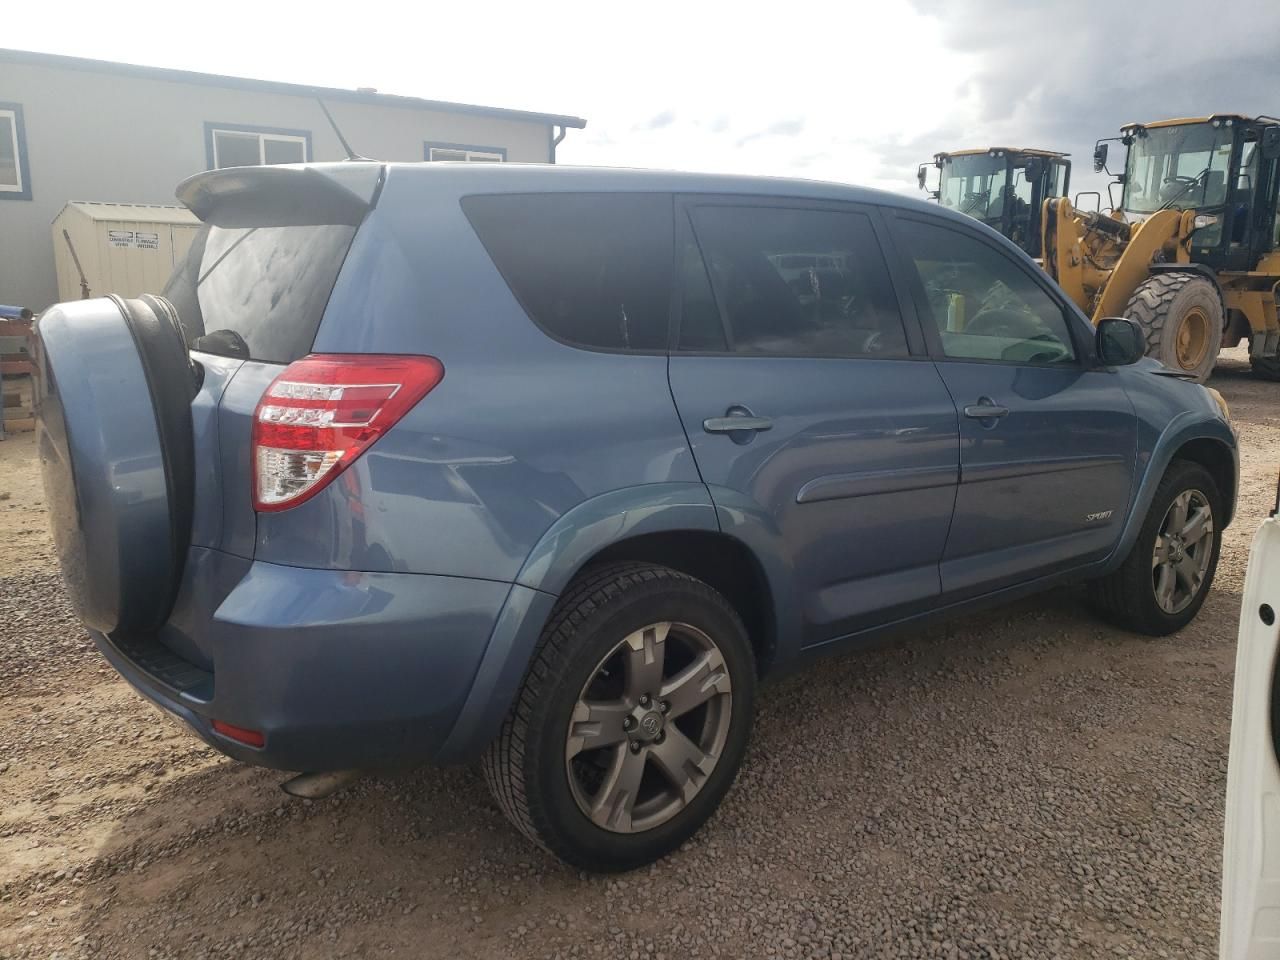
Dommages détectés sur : plaque d'immatriculation arrière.
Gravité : mineur